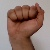
The image shows a hand gesture representing the letter 'A' in Indian Sign Language.